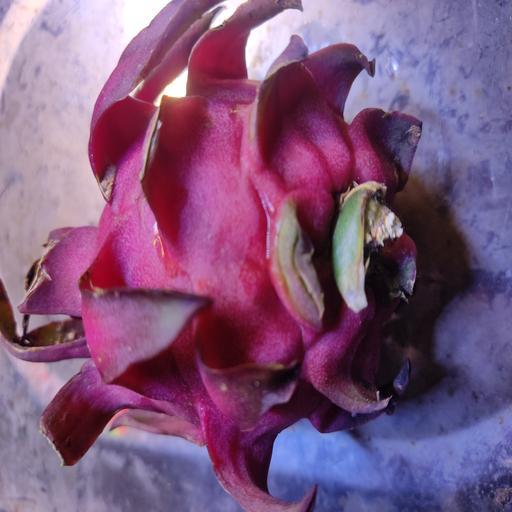
Crop type: Dragon